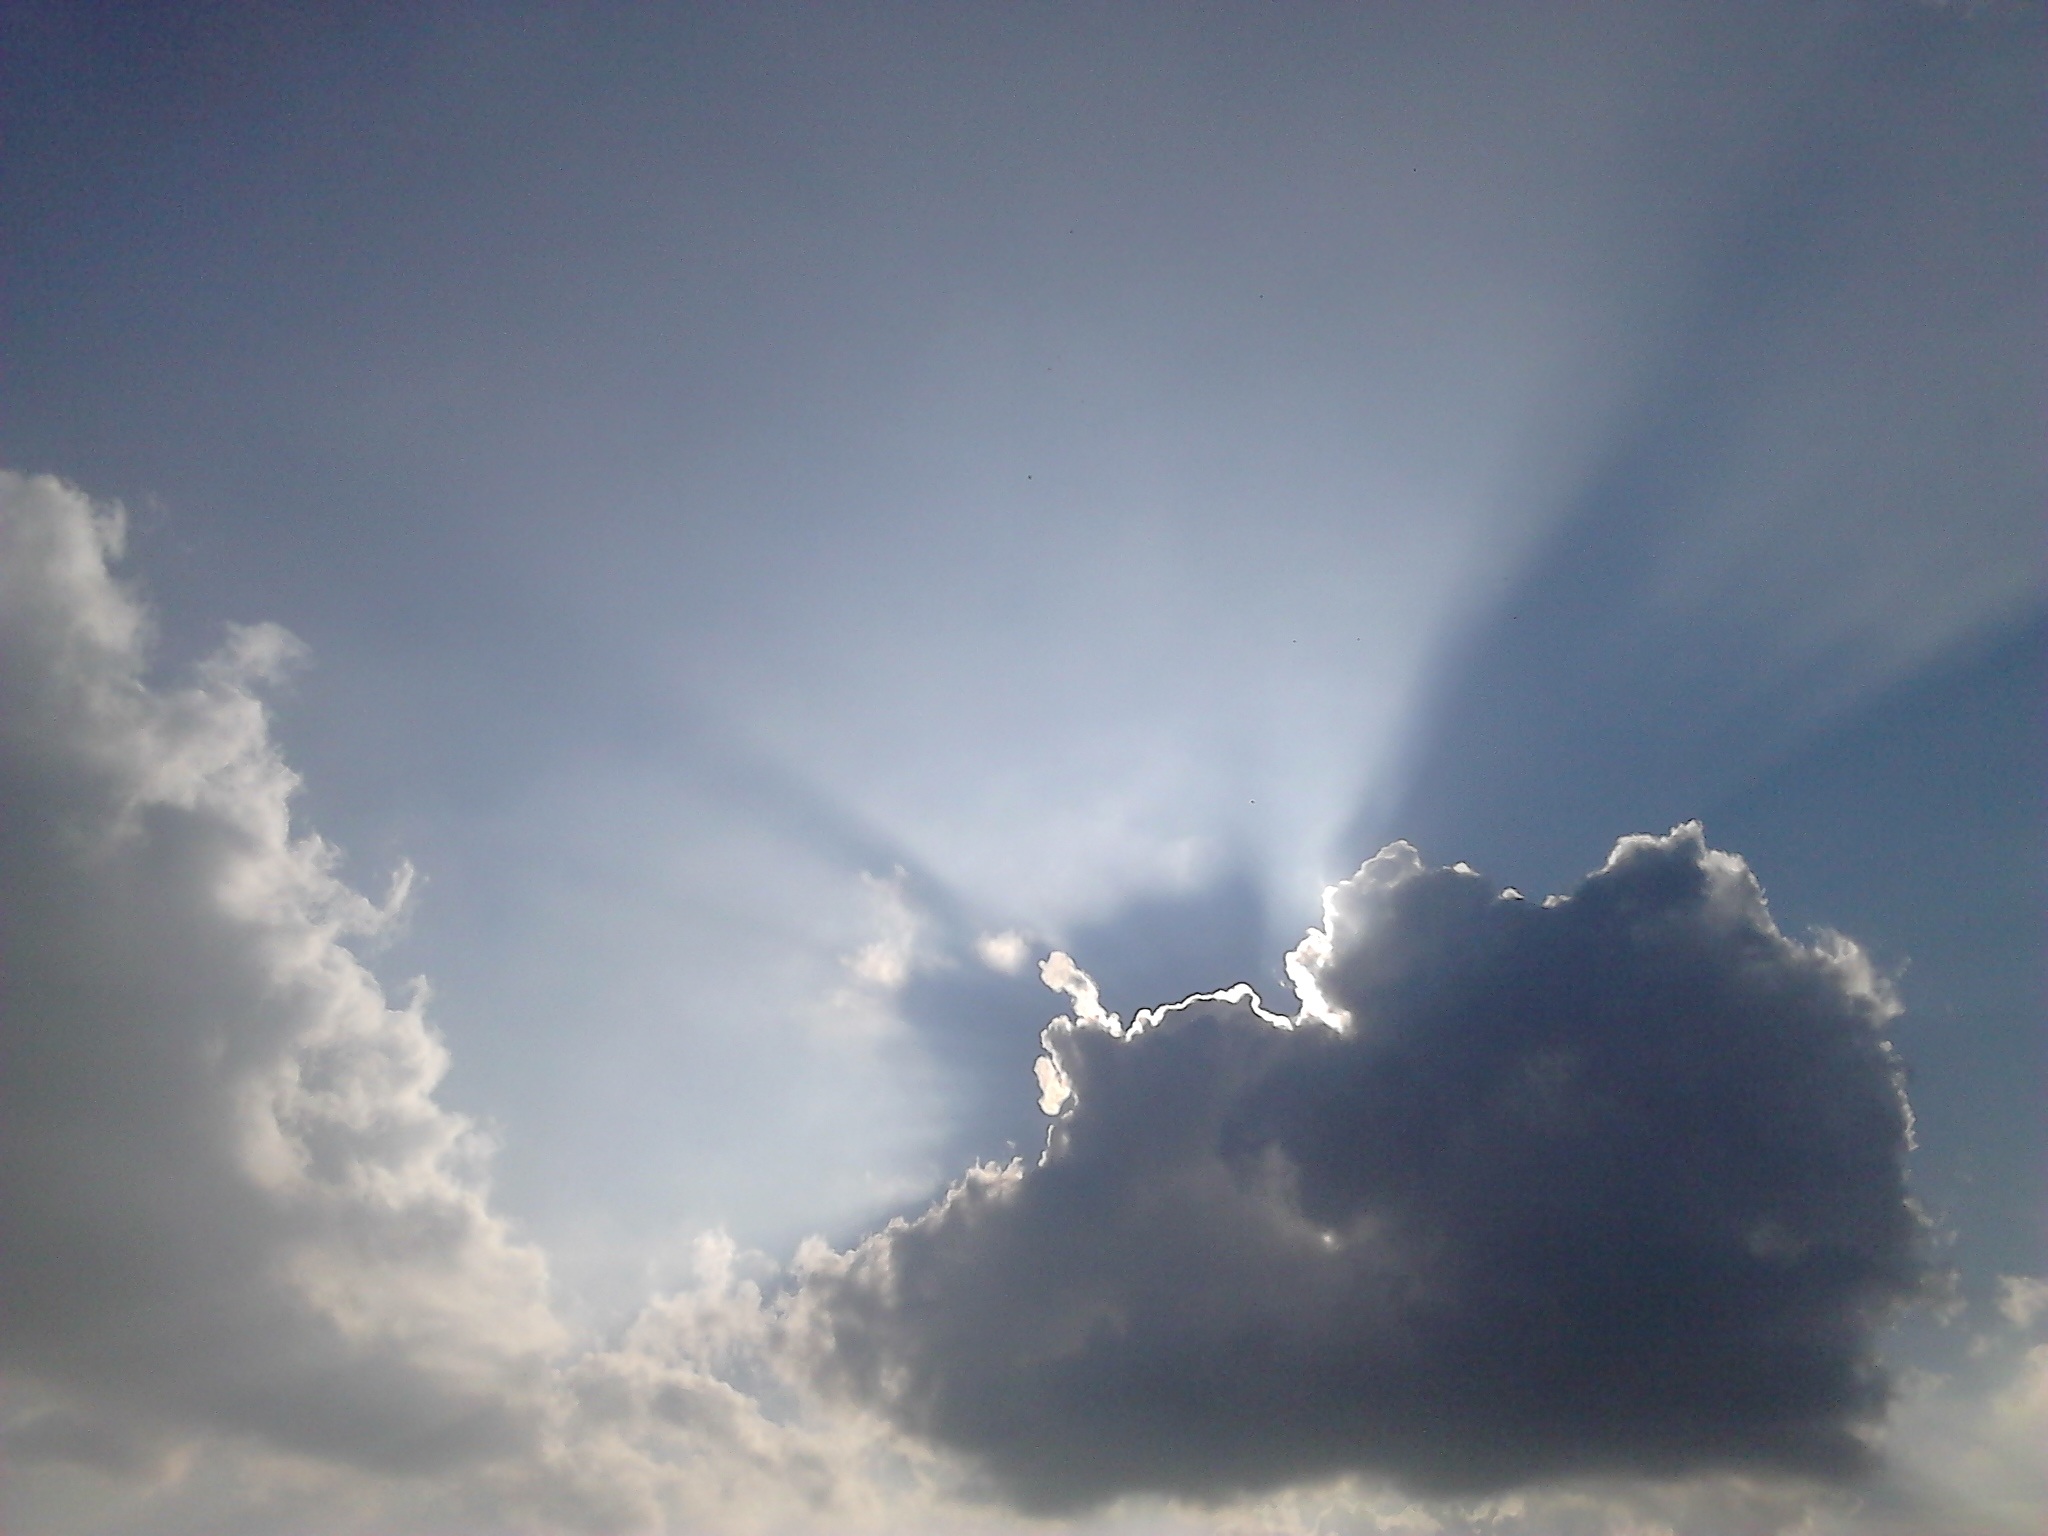
nature, horizon, cloud, sky, sun, sunlight, atmosphere, daytime, weather, cumulus, ray of light, blue sky, rays of sunshine, the form of clouds, meteorological phenomenon, atmosphere of earth